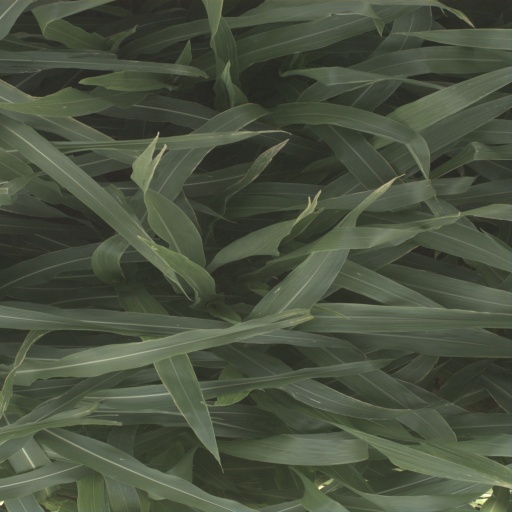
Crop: sorghum